All Hallows Preparatory School

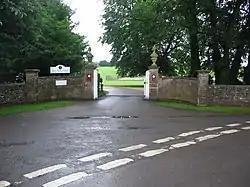
The school gates

All Hallows School is a non-selective co-educational prep school that provides day and boarding facilities. A Christian School in the Catholic tradition the school accepts children from all faiths and none. The school is located a mile east of Cranmore village, near the town of Frome, Somerset, in the West of England. An ISI inspection in July 2014 rated all areas of the school as 'Excellent', the highest possible rating.